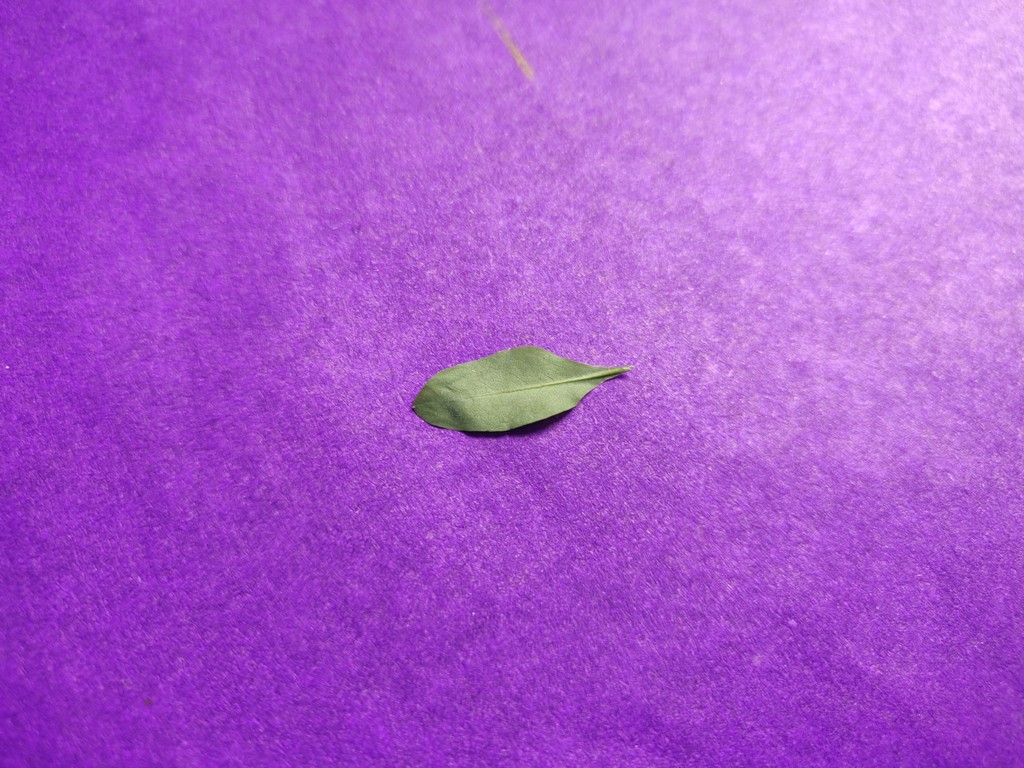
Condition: Healthy
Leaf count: single
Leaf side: back